Toyota, Nagano

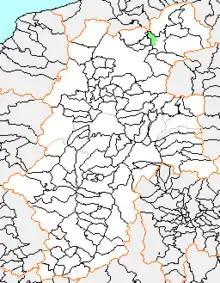
Location of Toyota in Nagano Prefecture

As of 2003, the village had an estimated population of 5,116 and a density of 147.27 persons per km. The total area was 34.74 km.